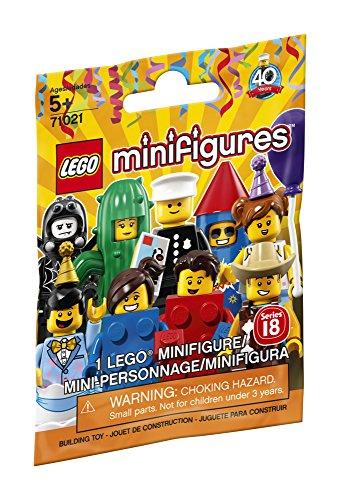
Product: LEGO Minifigure Series 18: Party - 1 Figure Building Kit 7 pieces
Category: Toys & Games | Building Toys | Building Sets
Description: An exciting new series of LEGO minifigure characters and create new and wonderful adventures.
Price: $4.95
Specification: ProductDimensions:4.7x3.5x0.1inches|ItemWeight:0.64ounces|ShippingWeight:0.64ounces(Viewshippingratesandpolicies)|DomesticShipping:ItemcanbeshippedwithinU.S.|InternationalShipping:Thisitemisnoteligibleforinternationalshipping.LearnMore|ASIN:B0788BRFCM|Itemmodelnumber:6212813|Manufacturerrecommendedage:5yearsandup